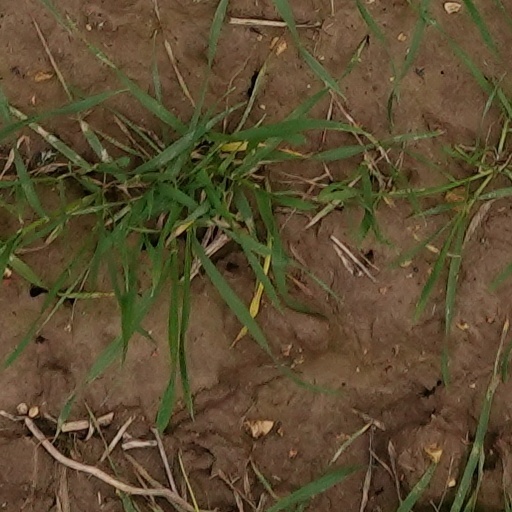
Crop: wheat